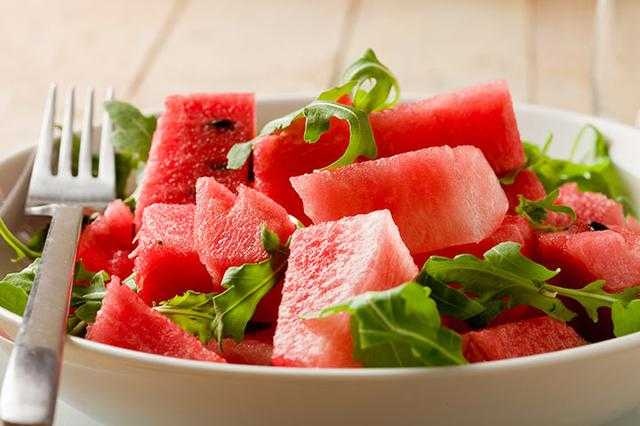
Label: Watermelon